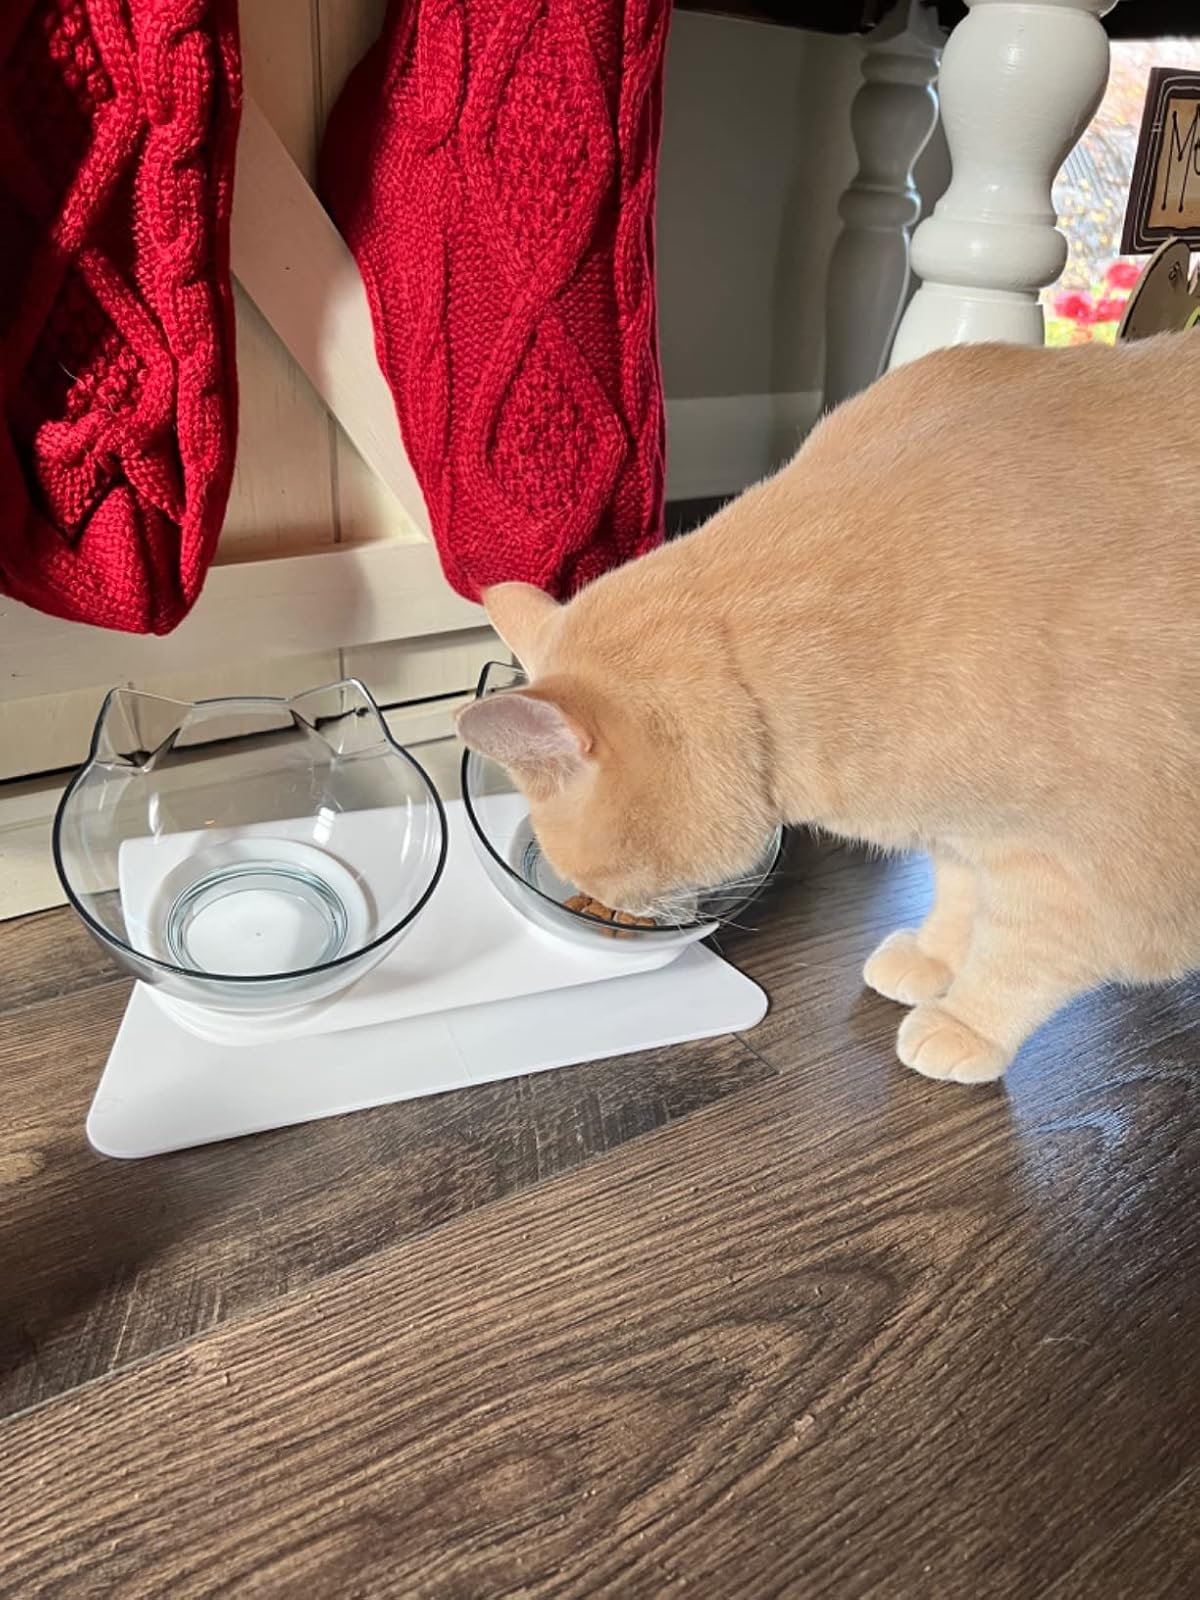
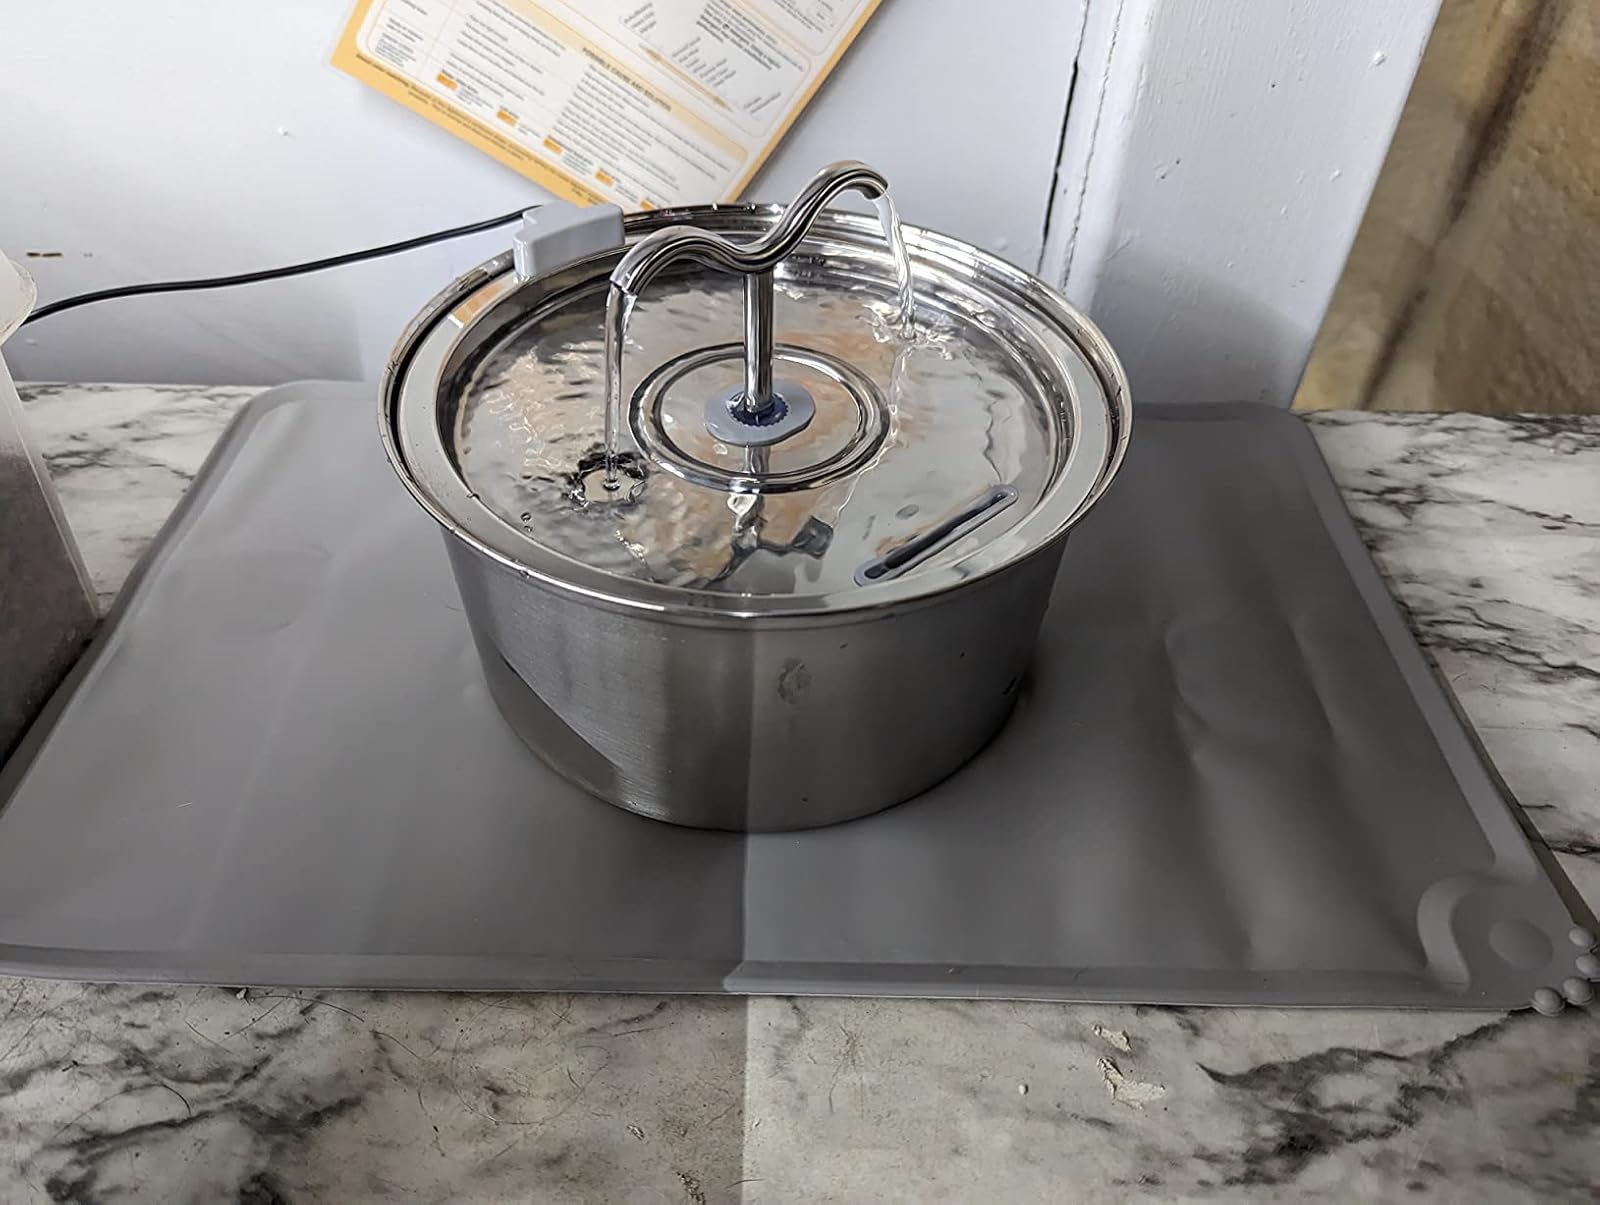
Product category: items_bowl
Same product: no